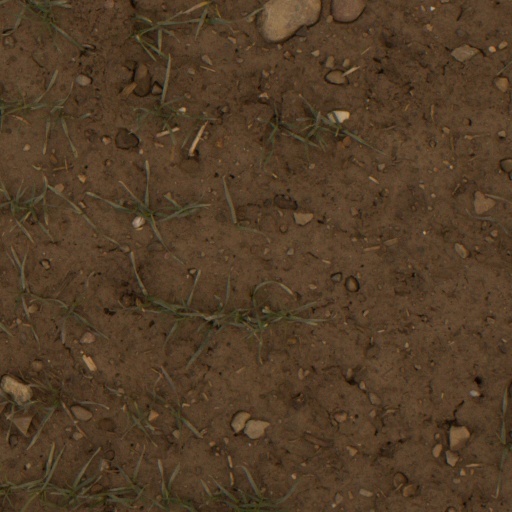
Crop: wheat